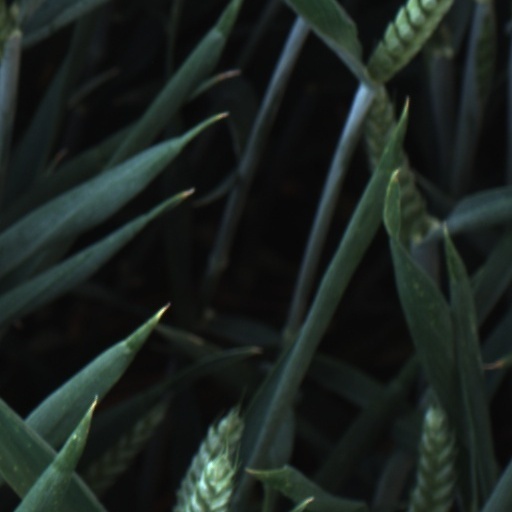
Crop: wheat